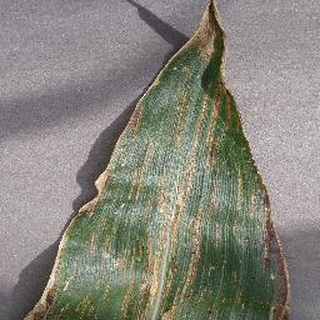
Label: corn_cercospora_leaf_spot